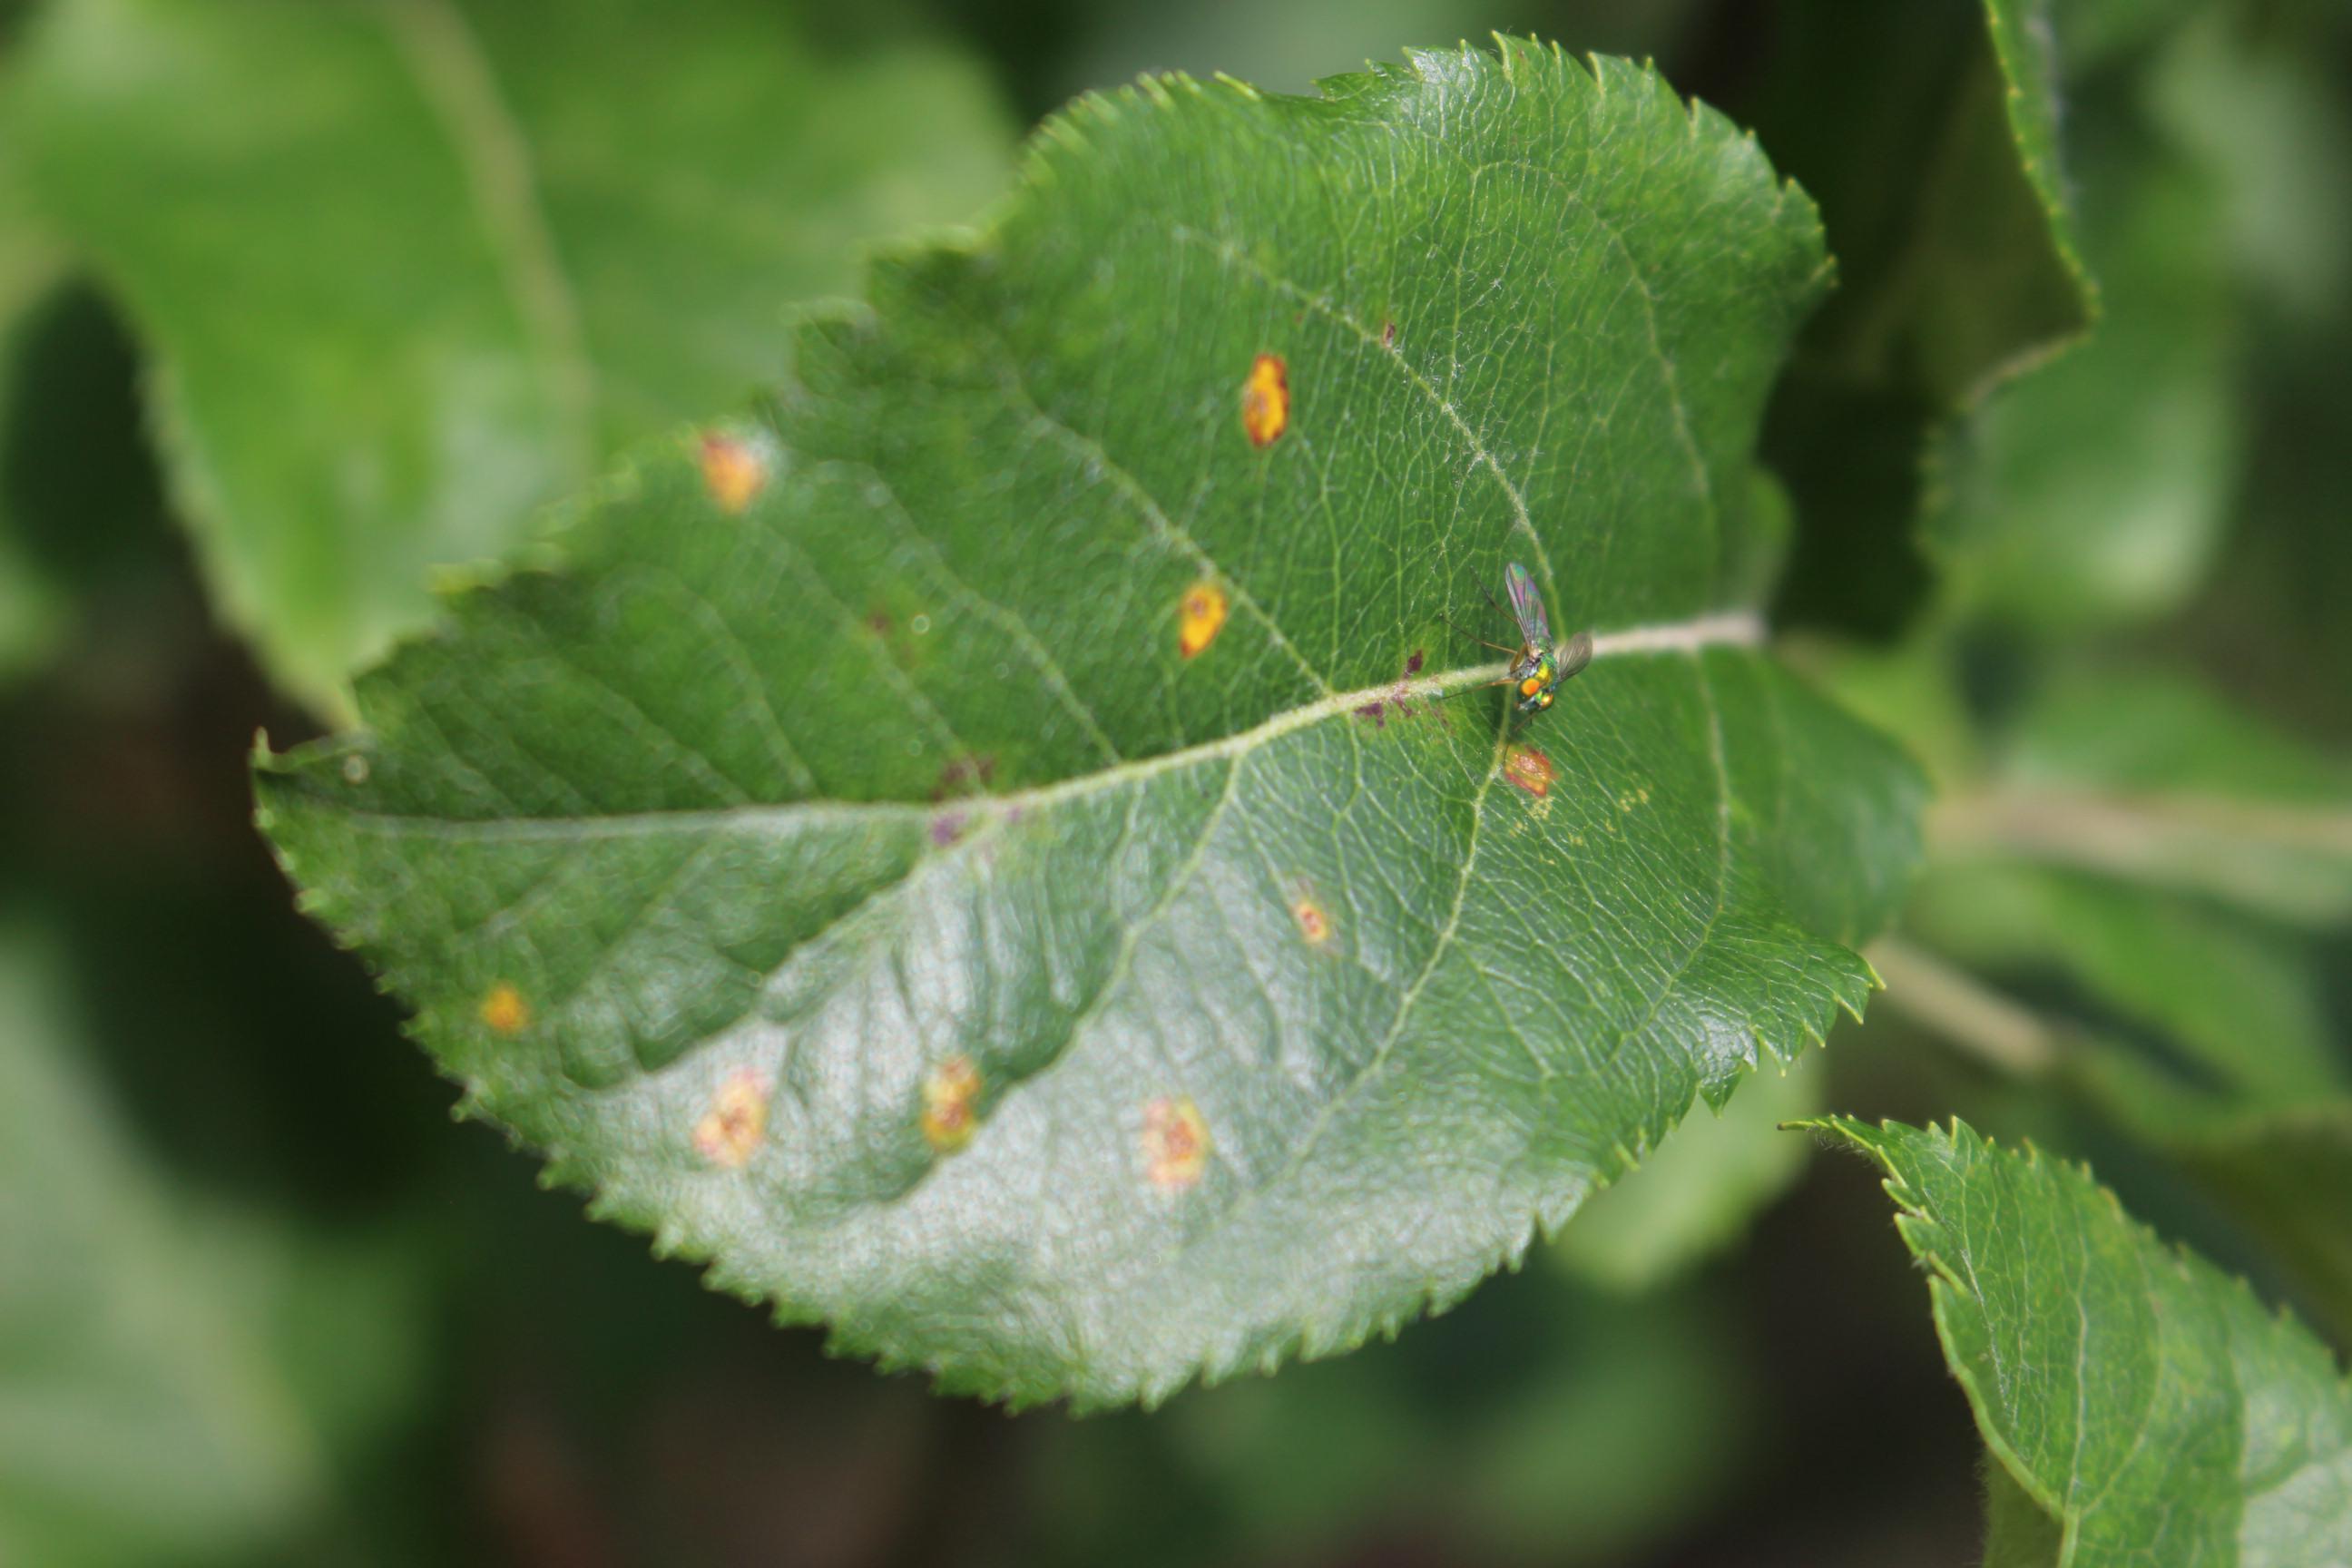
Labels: rust